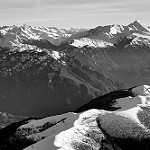
Label: B & W